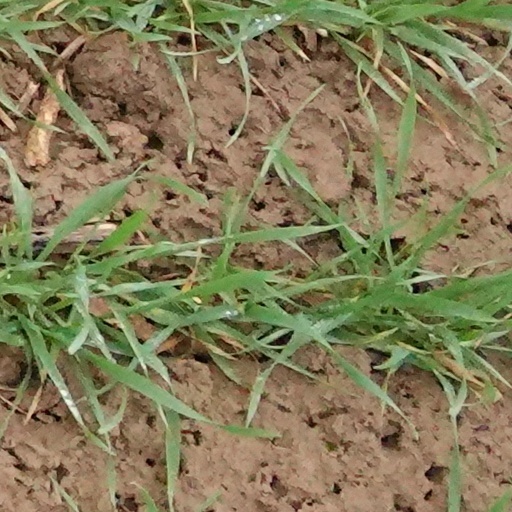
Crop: wheat